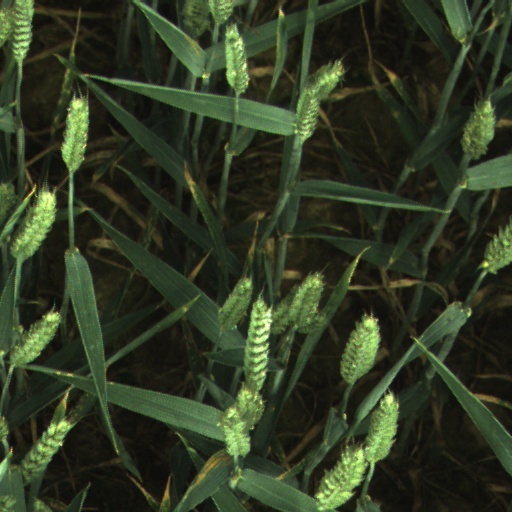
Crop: wheat